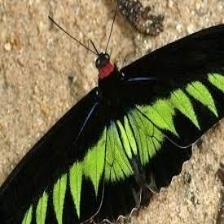
Species: BROOKES BIRDWING